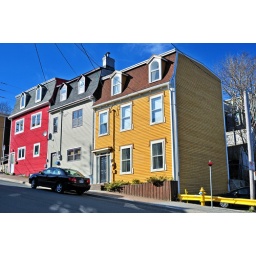
A colorful example of the houses in Newfoundland